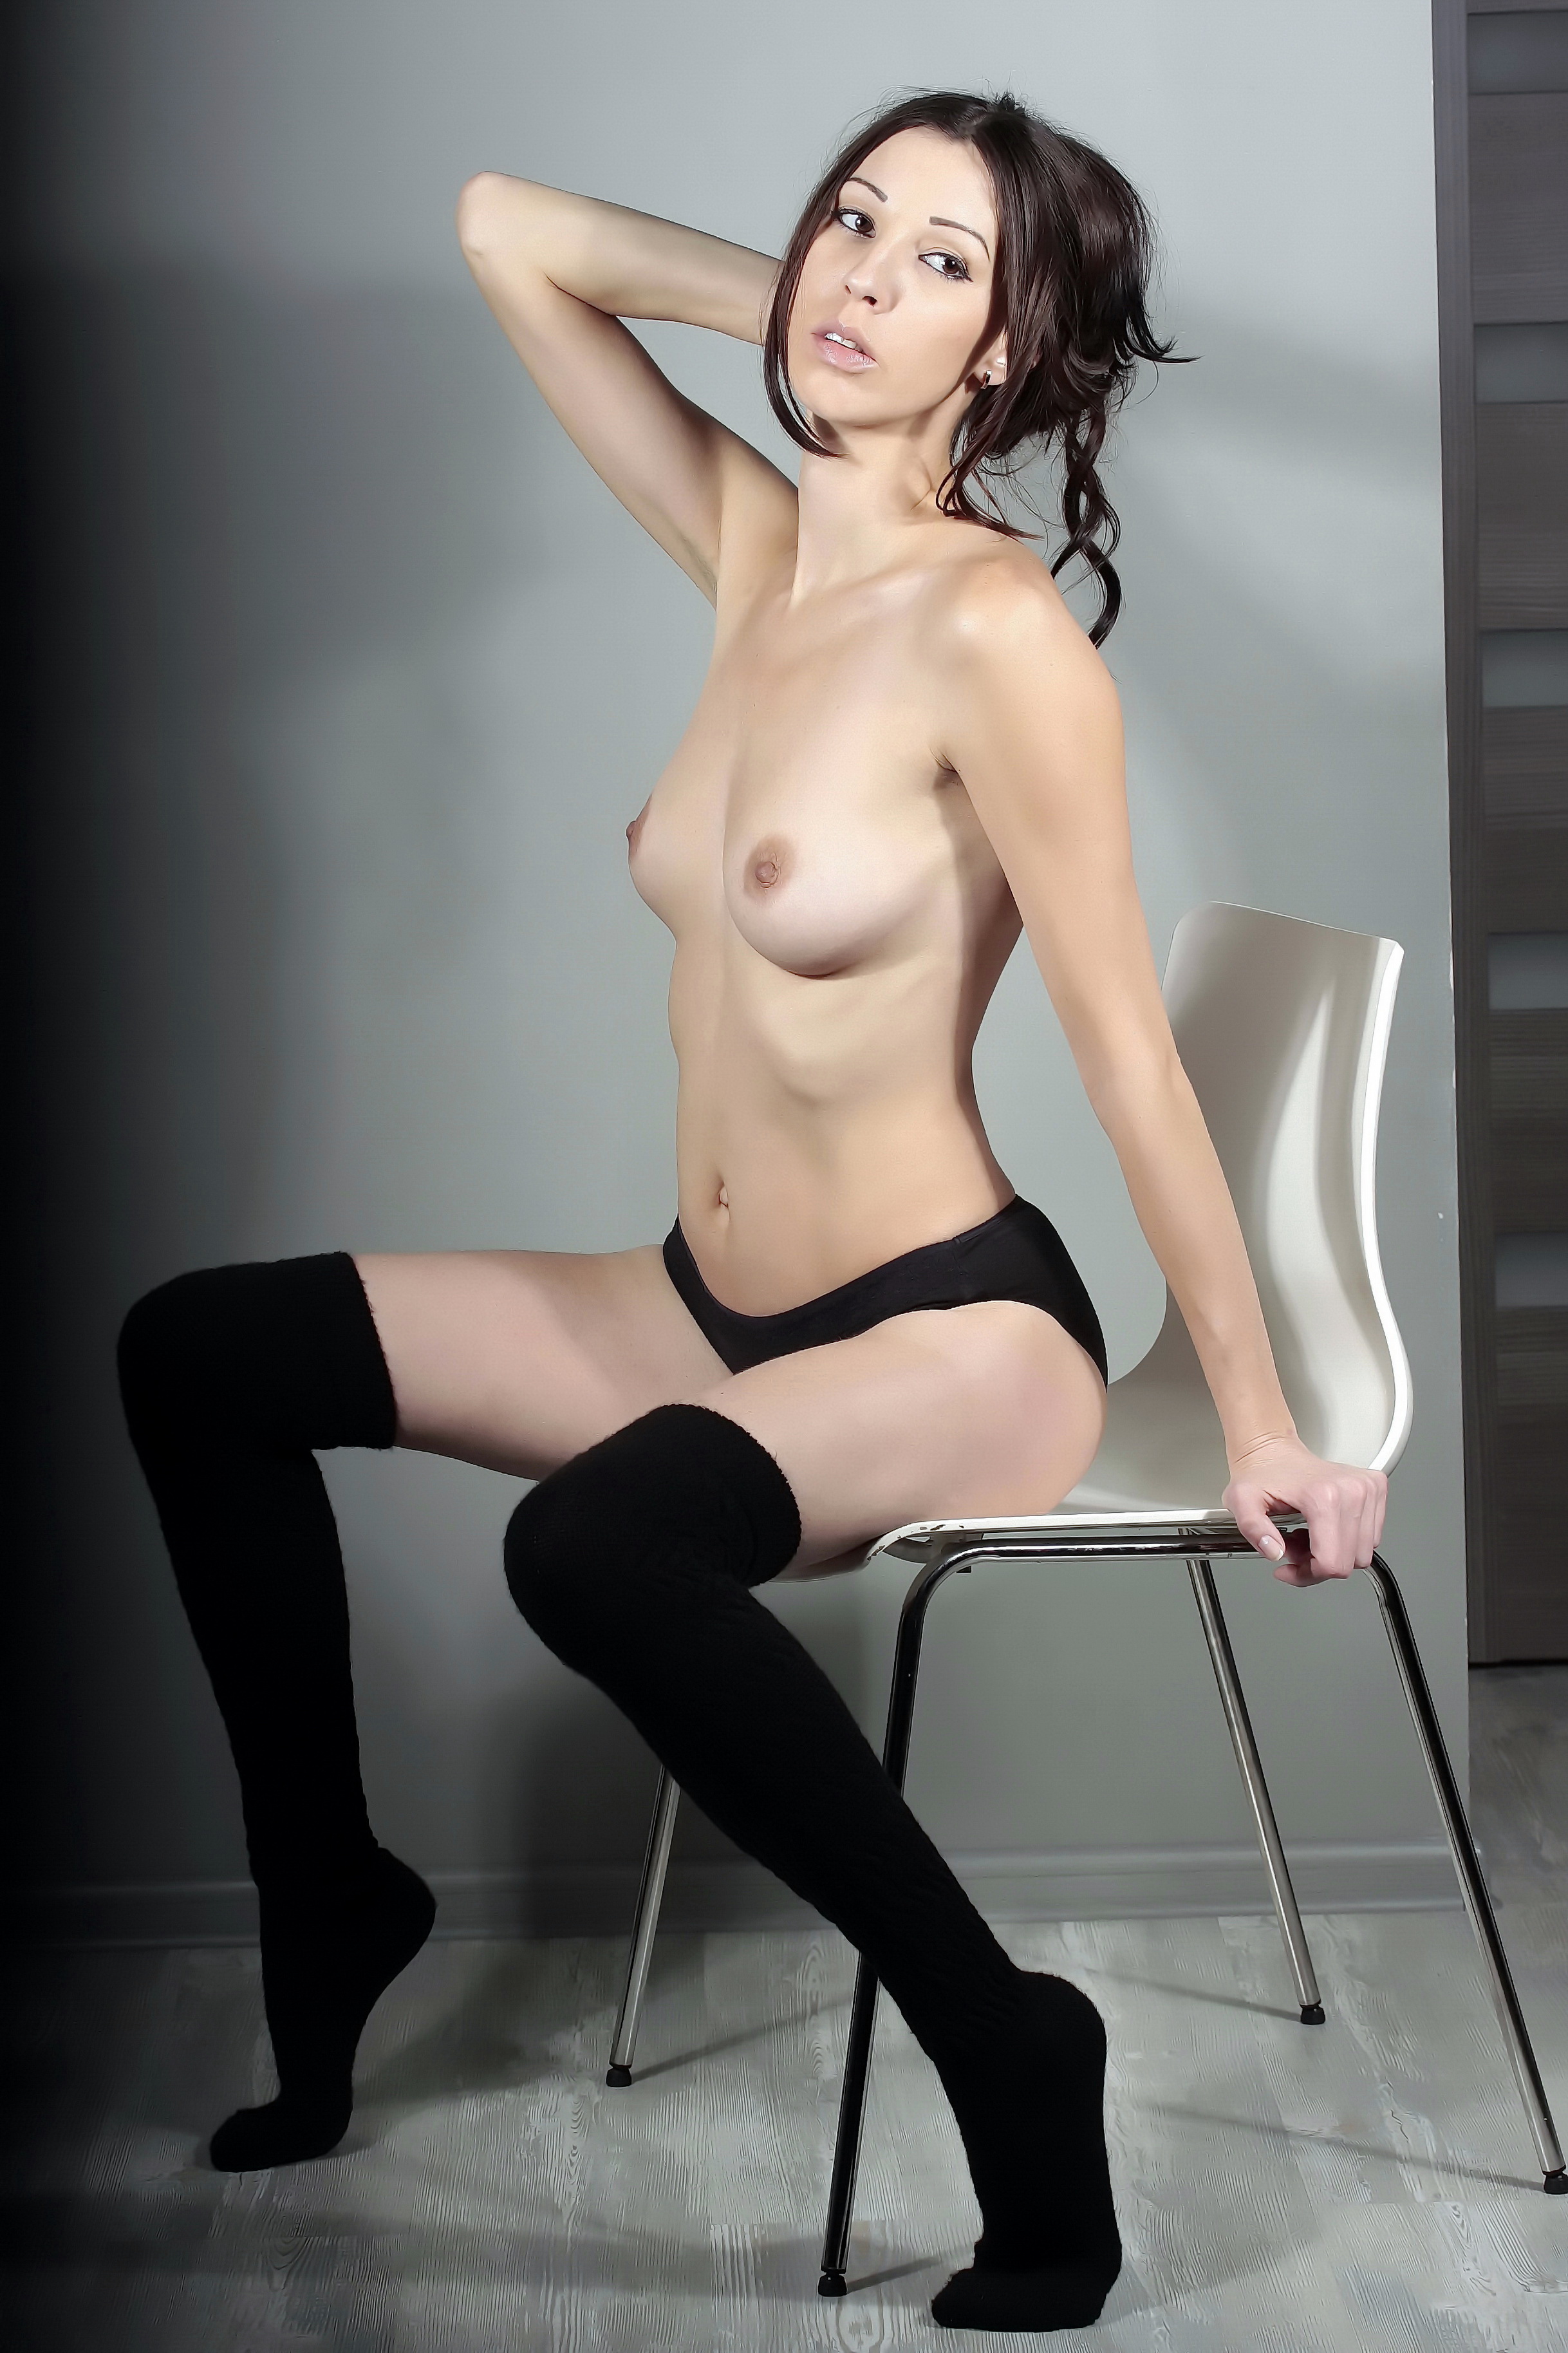
nude woman, human hair color, leg, beauty, thigh, stocking, model, fashion model, sitting, supermodel, joint, girl, black hair, pantyhose, fetish model, undergarment, long hair, lingerie, garter, brown hair, tights, knee, art model, photo shoot, pin up girl, human leg, hip, call girl, page 3, women's erotica